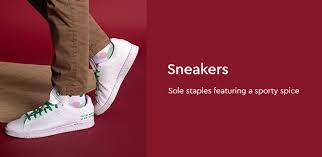
Label: Sneaker